Audi R8 (Type 42)

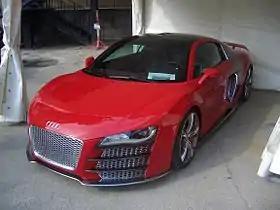
Audi R8 TDI Le Mans

For 2009, Audi announced the production of an R8 LMS racing car, designed for the GT3 rules in the FIA GT3 European Championship and various national racing series. Known within Audi Sport as the 'R16', the R8 LMS features a V10 engine. Because the GT3 regulations prohibit the use of four-wheel drive, Audi had to drop its 'trademark' quattro four-wheel drive system, and the R8 LMS was thus only available with the typical rear-wheel drive setup. The torque is transmitted via a newly developed six-speed sequential race oriented gearbox. The car was jointly manufactured by Audi Sport, quattro GmbH, and Audi Hungaria Motor Kft. (Győr). The first test races in various European racing series was scheduled for the 2009 season. Delivery to the customers was planned from the Autumn of 2010.